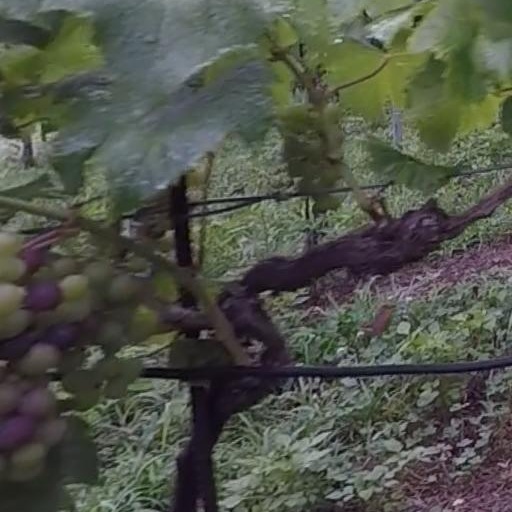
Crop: grape